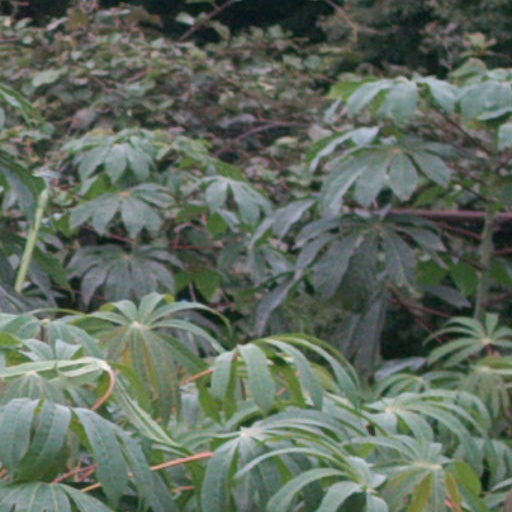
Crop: cassava